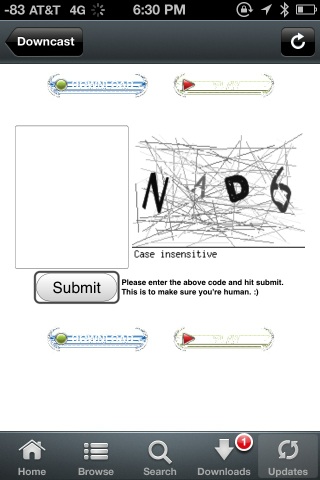Question: What is the captcha?
Answer: nad6